Corseaux-Cornalles railway station

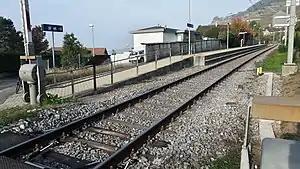
The station in 2018

Corseaux-Cornalles railway station is a railway station in the municipality of Corseaux, in the Swiss canton of Vaud. It is an intermediate stop on the standard gauge Vevey–Chexbres line of Swiss Federal Railways. Rail services at this station were limited with the December 2024 timetable change and replaced with a bus service number 218 between Vevey and Chexbres.